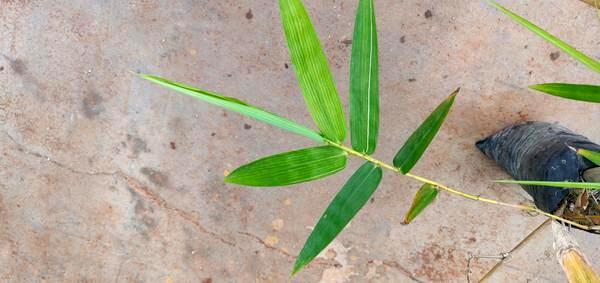
Plant: Bamboo